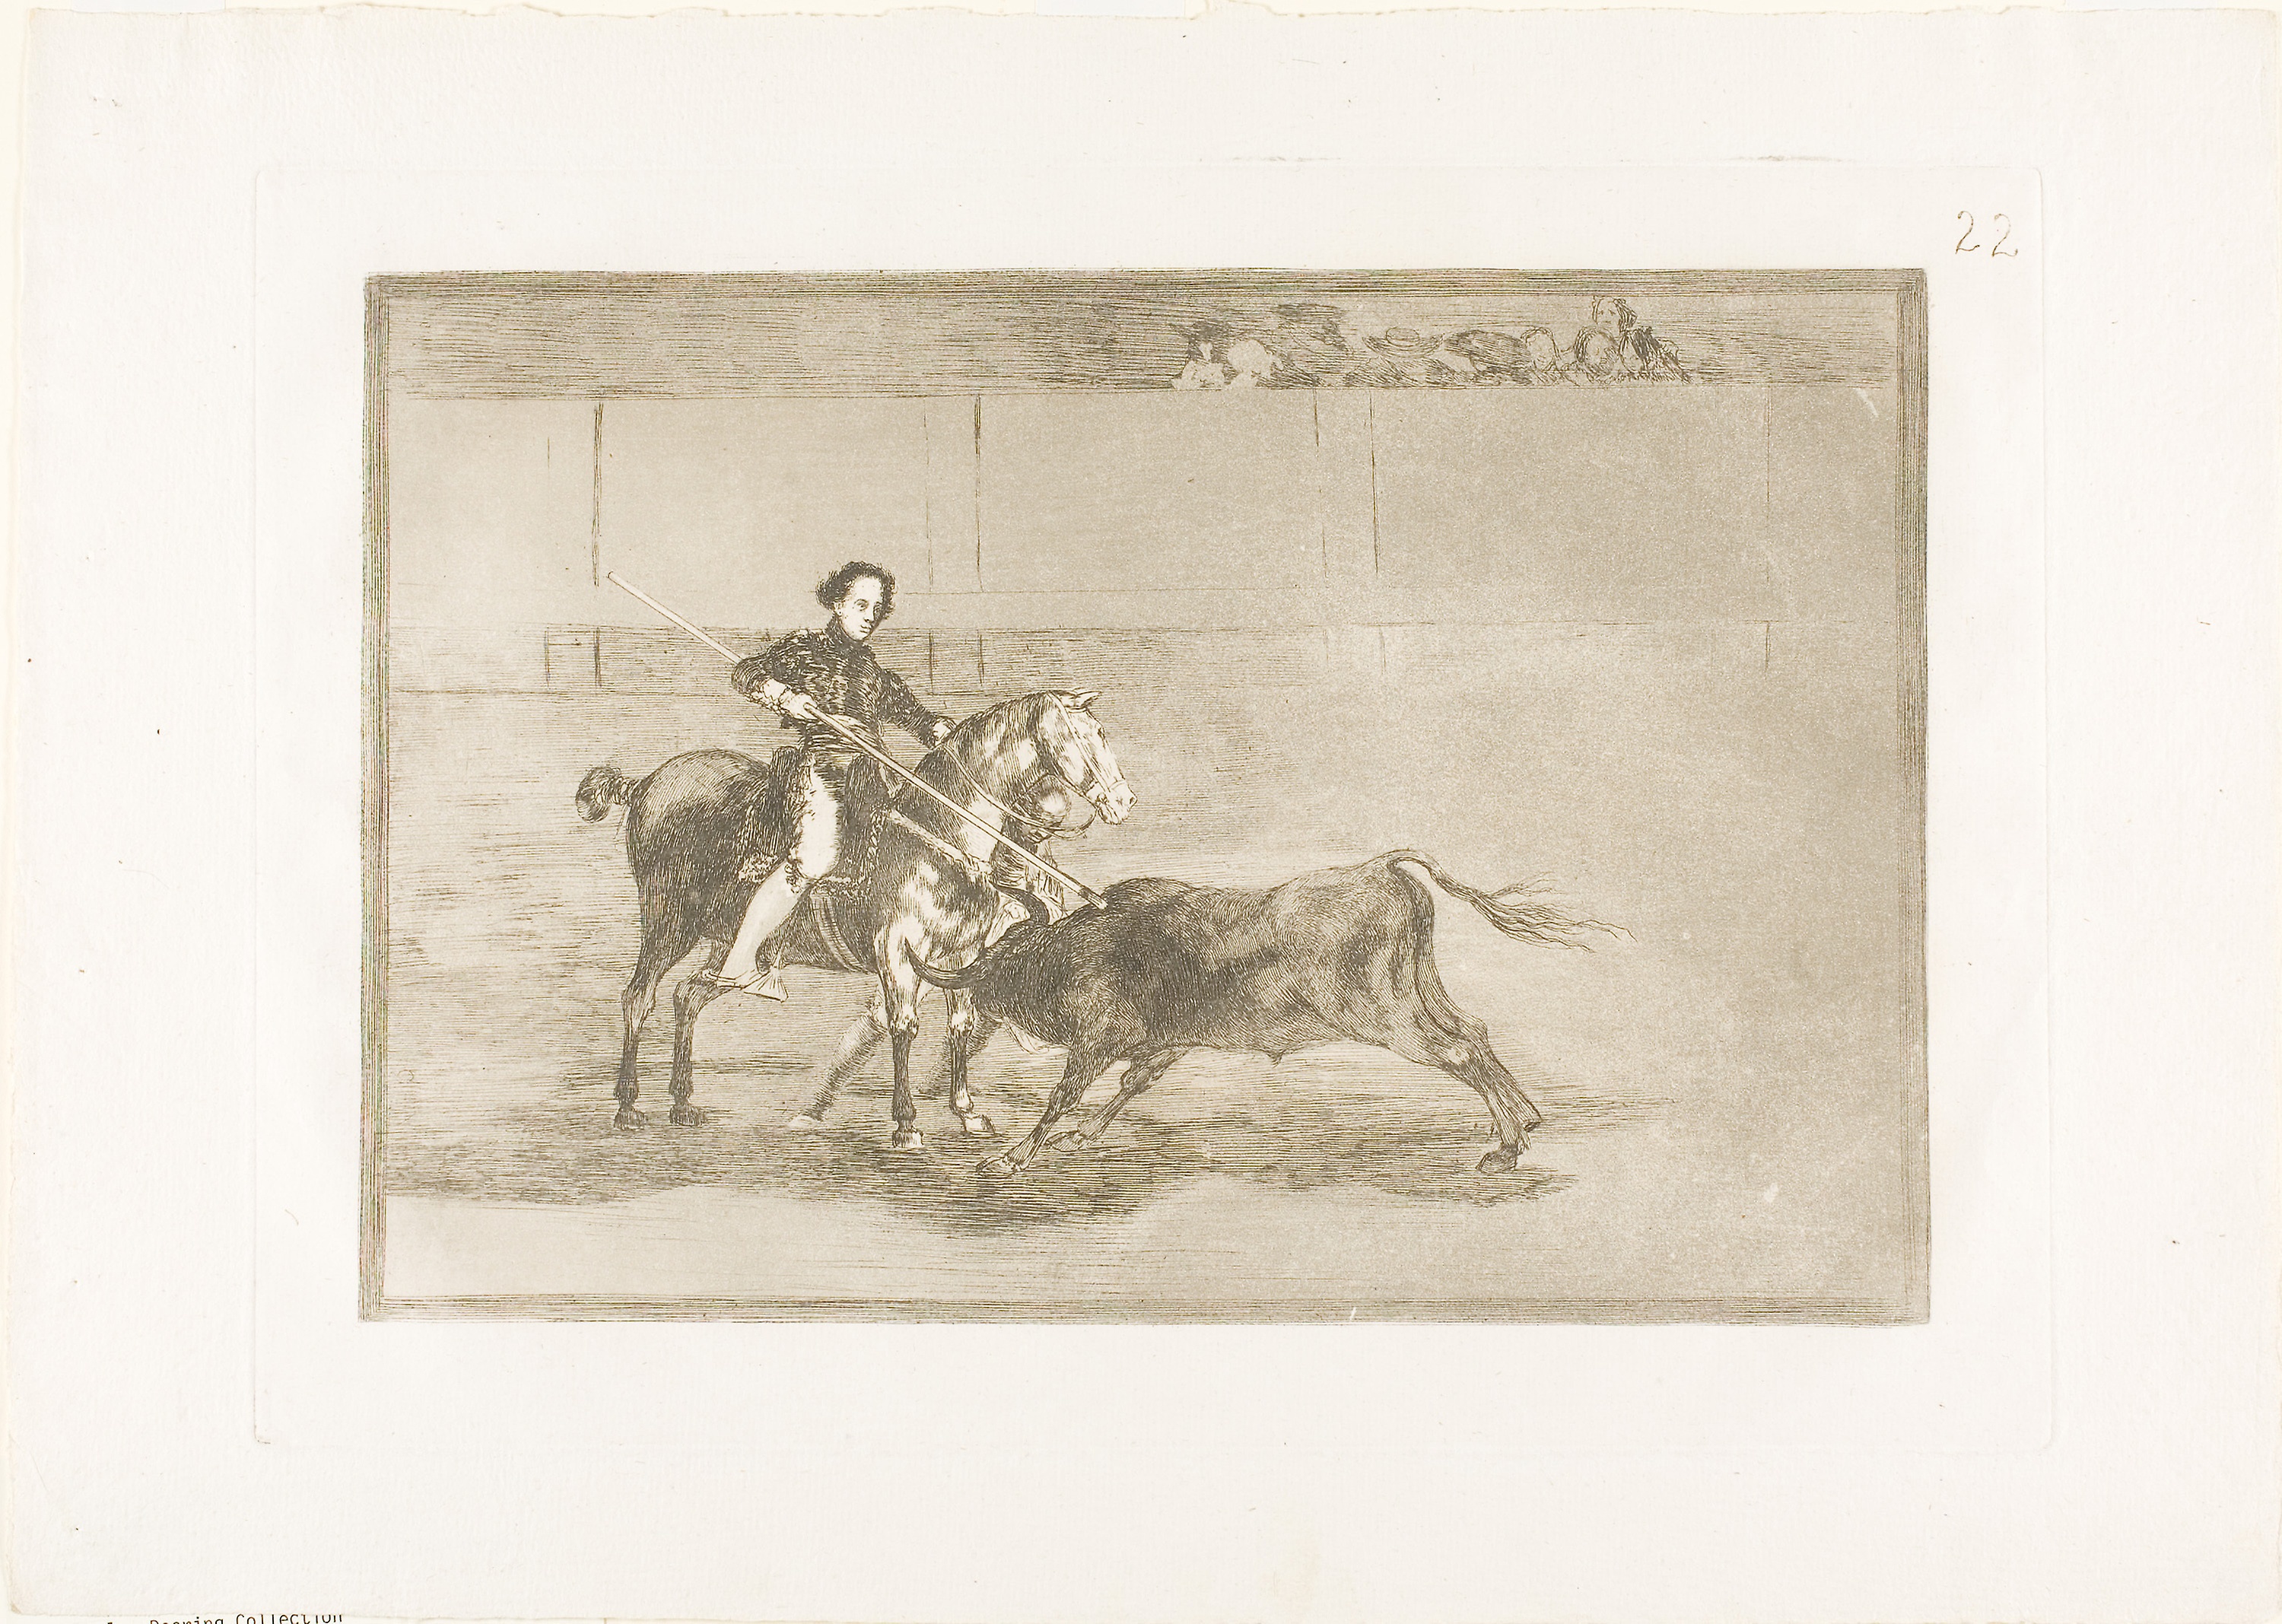
cattle like mammal, picture frame, drawing, history, artwork, stock photography, art